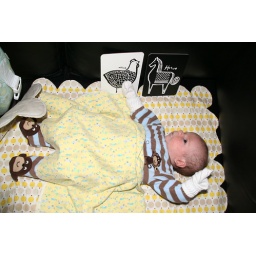
Sleep over with horse and chicken